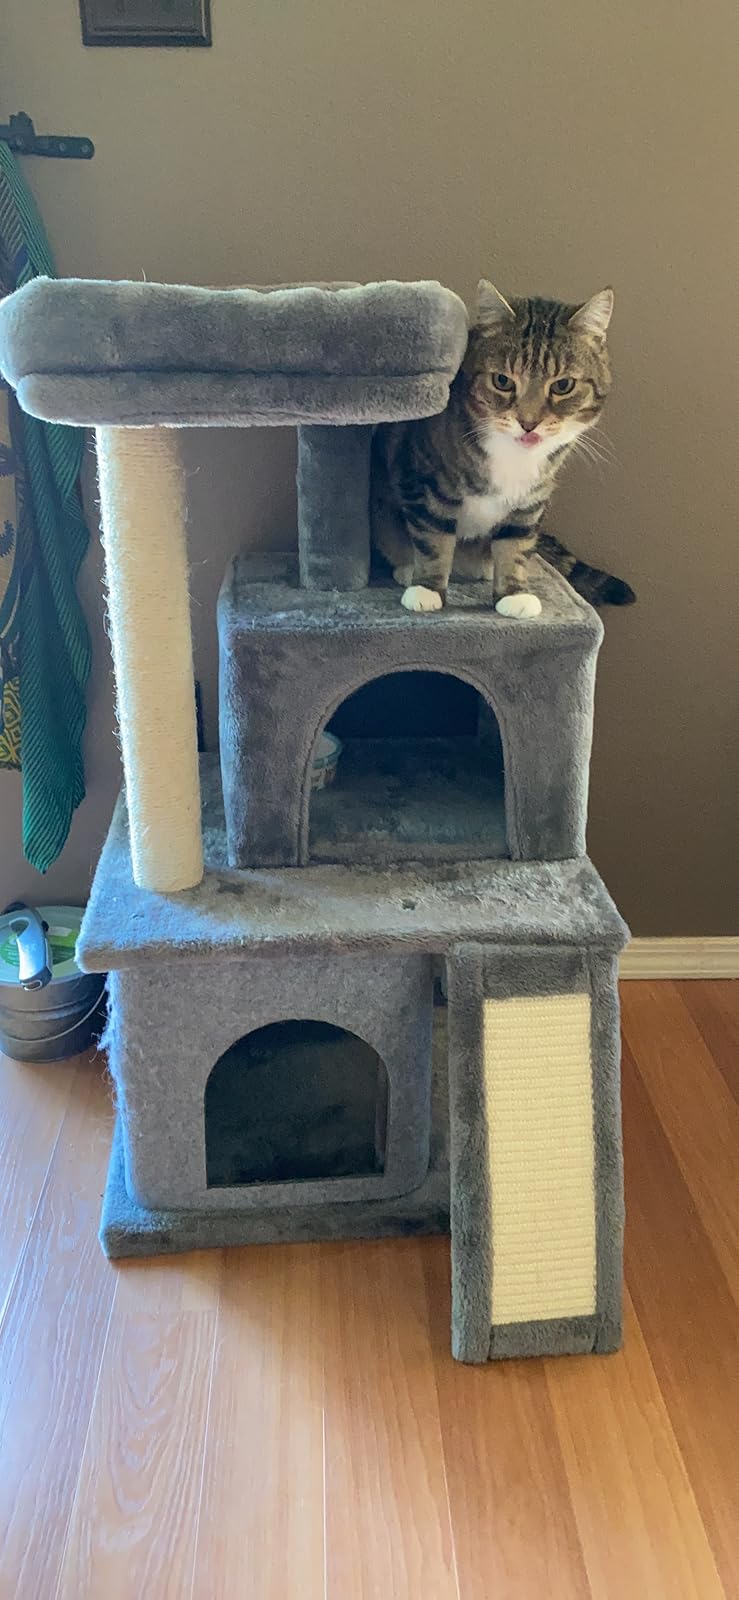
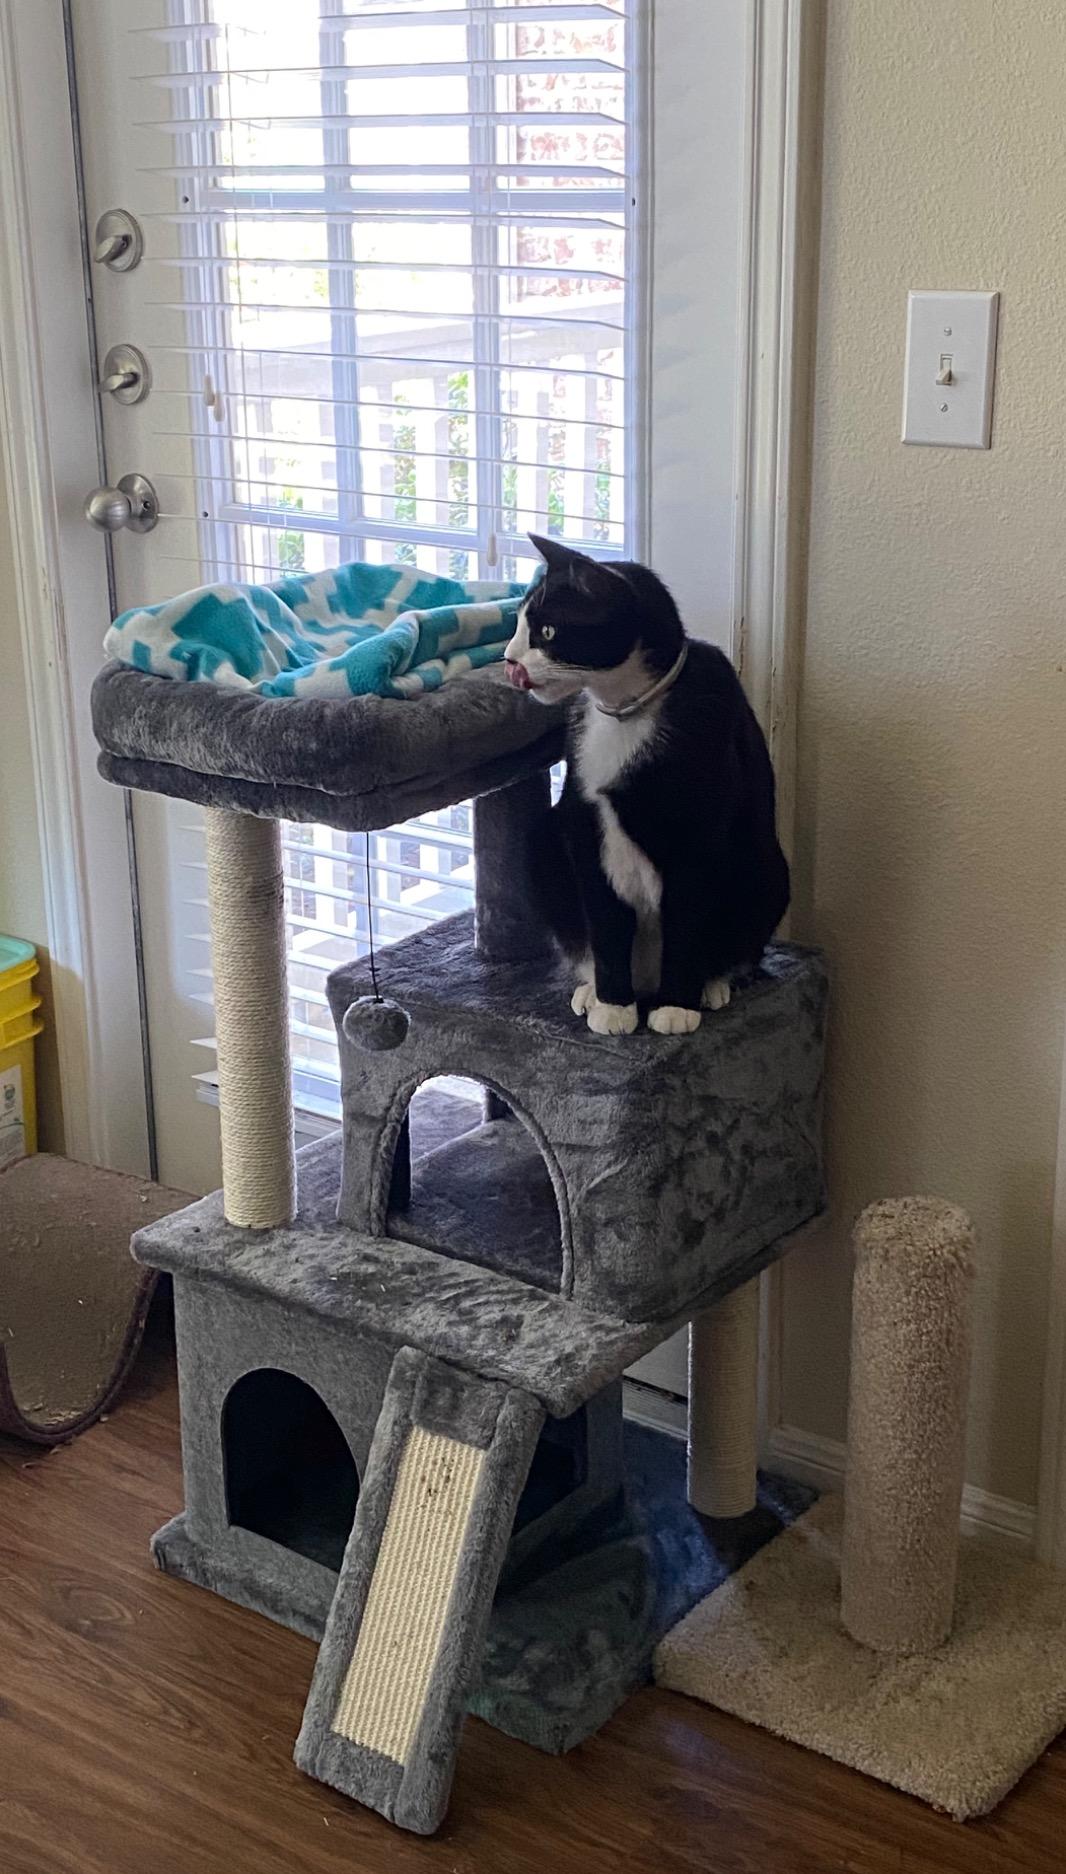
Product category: items_cat tree
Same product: yes